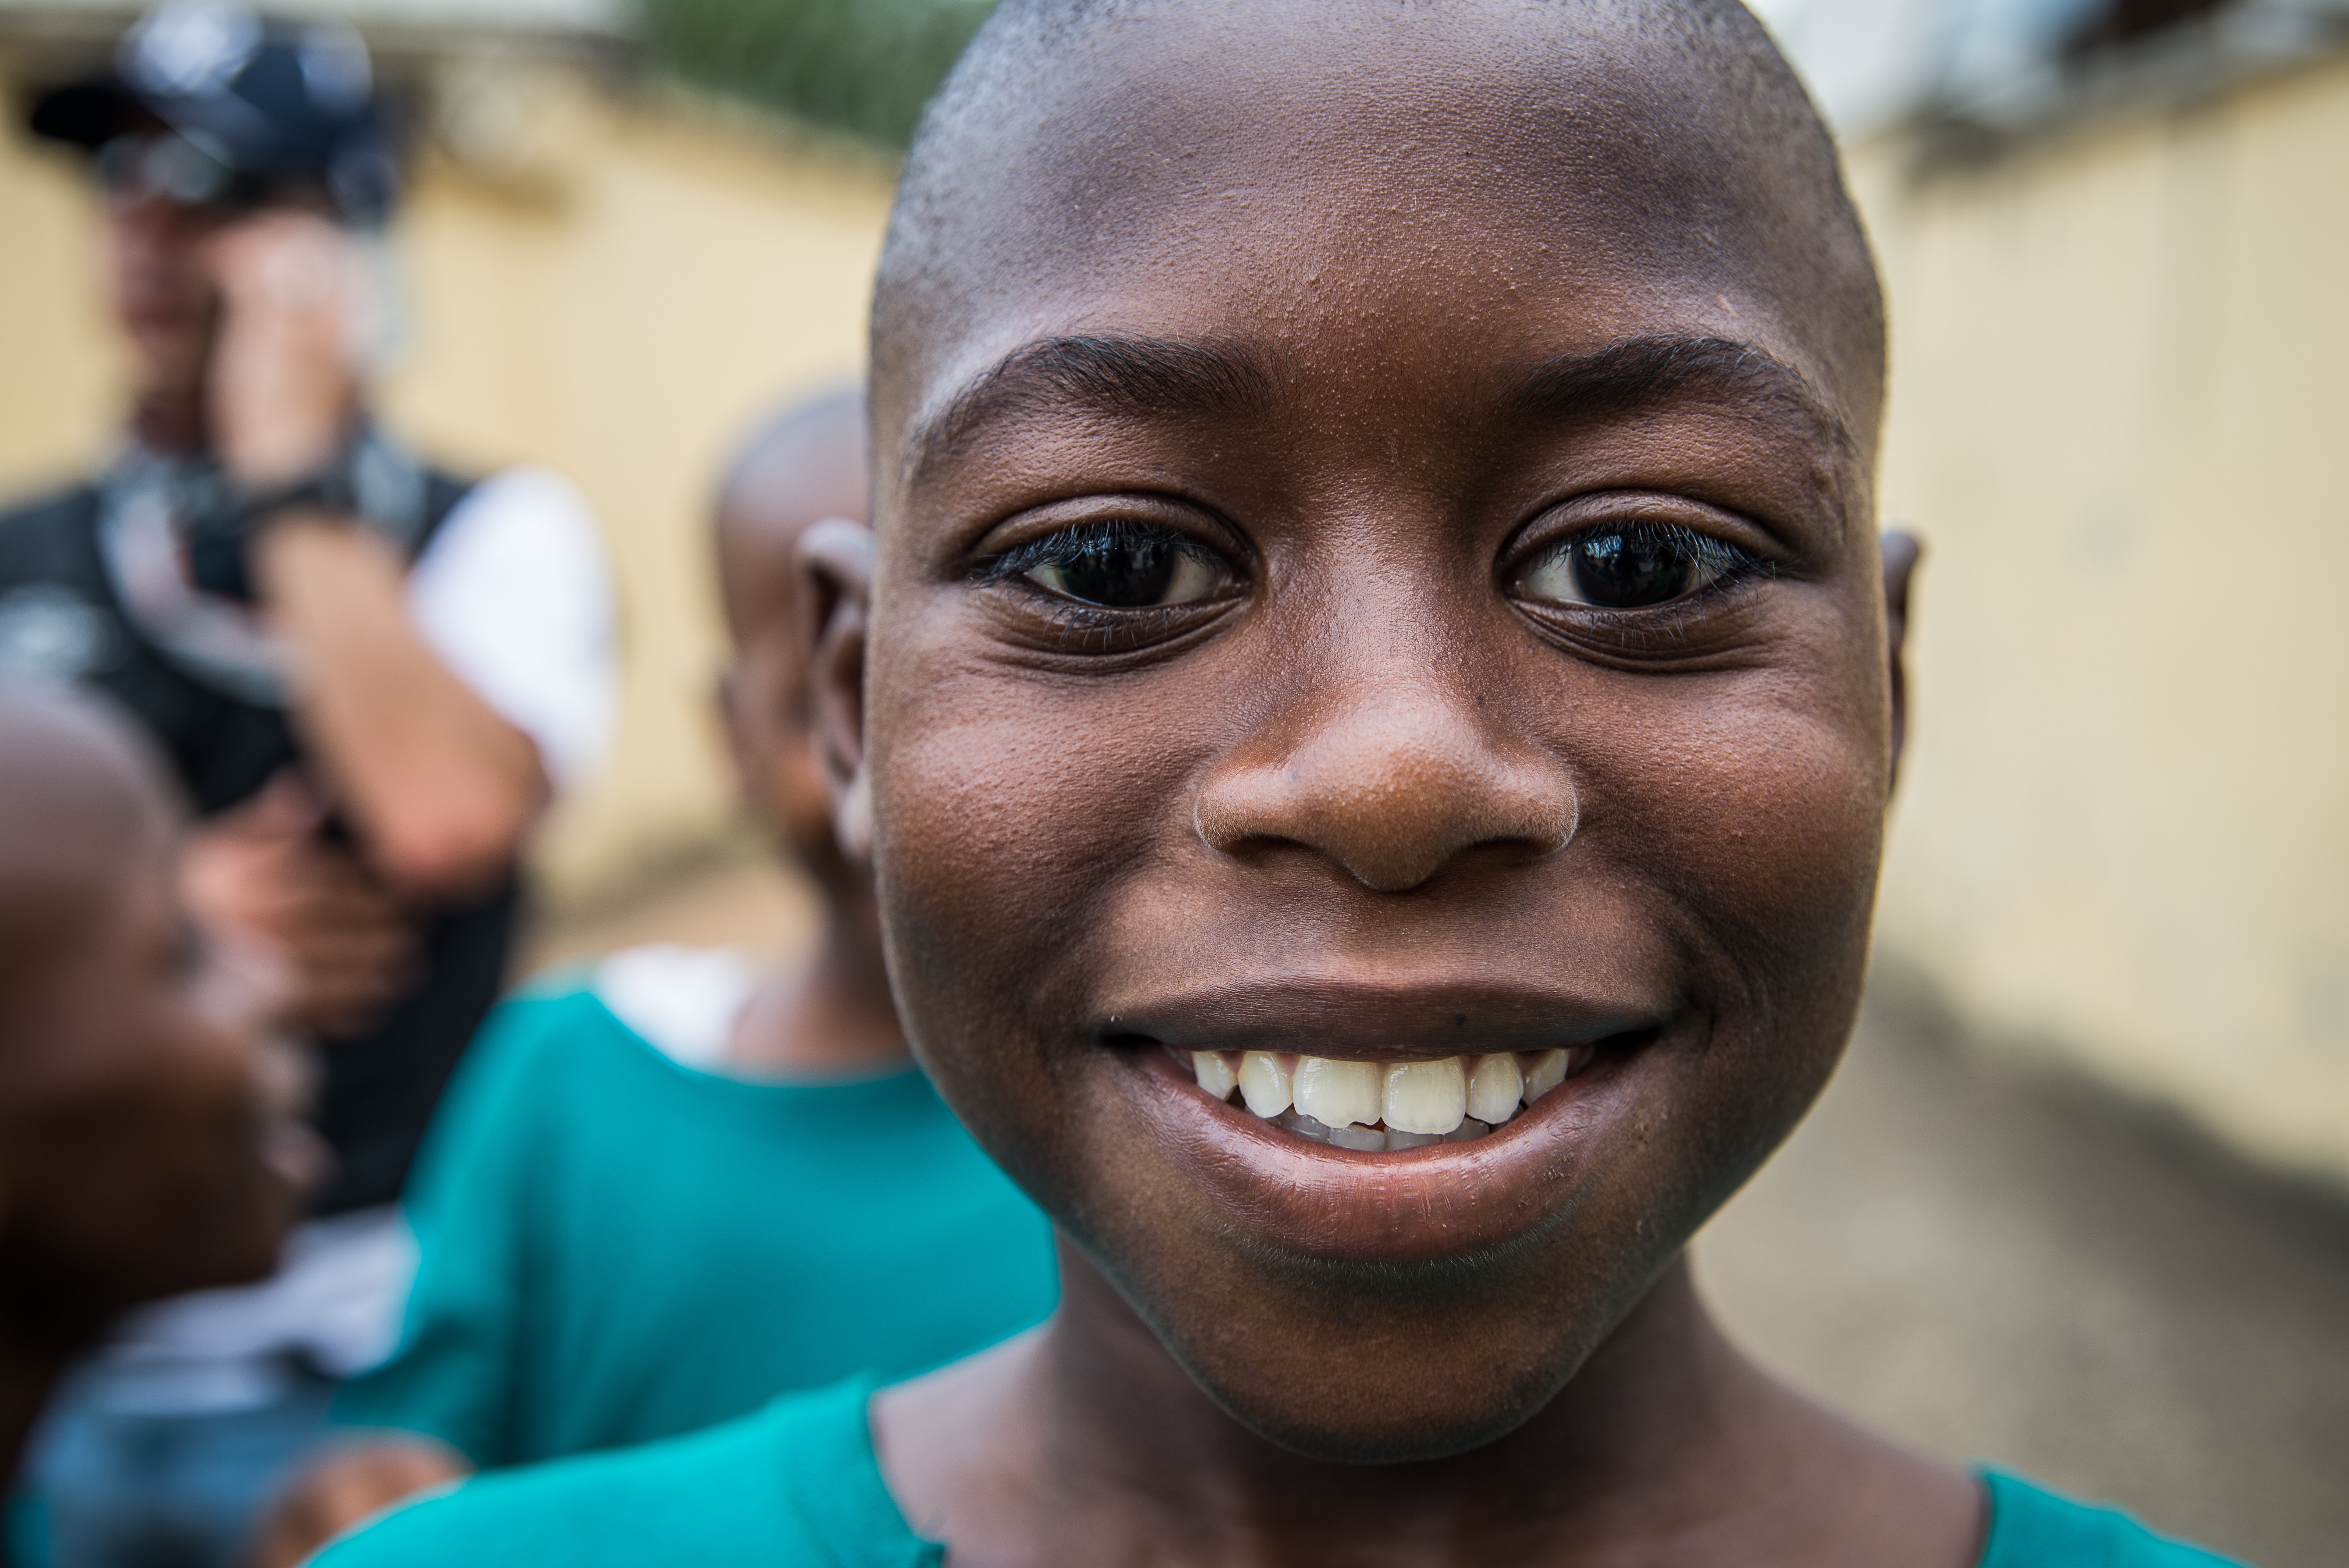
man, person, people, hair, male, portrait, child, facial expression, hairstyle, smile, senior citizen, close up, face, eye, head, laughter